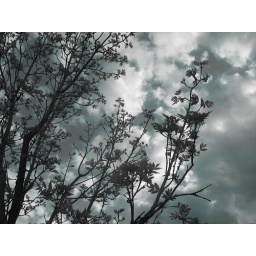
i used black nd white with a tint of blue in the sky.